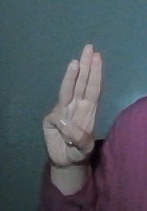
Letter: thaa